Answer in natural language. How many Paintings are visible in the scene? Choose between the following options: 2, 3, 2, 4 or 0
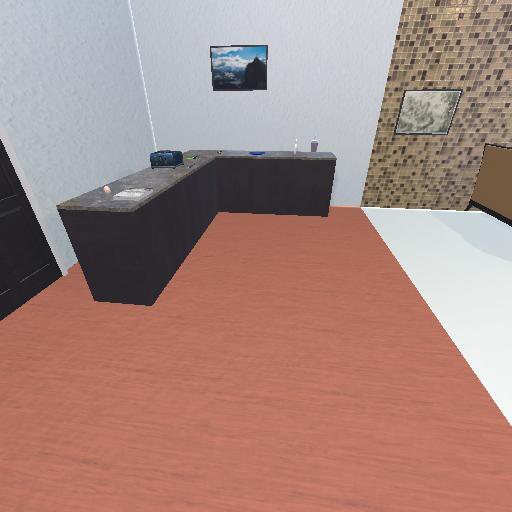
<answer>2</answer>